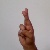
The image shows a hand gesture representing the letter 'R' in Indian Sign Language.